SMS Admiral Spaun

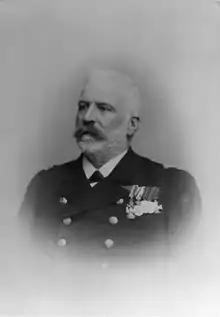
A black-and-white photo of an elderly naval officer in full dress uniform, with several medals pinned to his left breast.

In 1904, the Austro-Hungarian Navy consisted of ten battleships of various types, three armoured cruisers, six protected cruisers, eight torpedo vessels, and 68 torpedo craft. The total tonnage of the navy was . While the navy was capable of defending the coastline of Austria-Hungary, this fleet was drastically outclassed by other major Mediterranean navies, namely Italy and the United Kingdom. Following the establishment of the Austrian Naval League in September 1904, and the October appointment of Vice-Admiral Rudolf Montecuccoli to the posts of Commander-in-Chief of the Navy (German: "Marinekommandant") and Chief of the Naval Section of the War Ministry (German: "Chef der Marinesektion"), the Austro-Hungarian Navy began an expansion program suitable for that of a Great Power. Montecuccoli immediately pursued the efforts championed by his predecessor, Admiral Hermann von Spaun, and pushed for a greatly expanded and modernized navy.